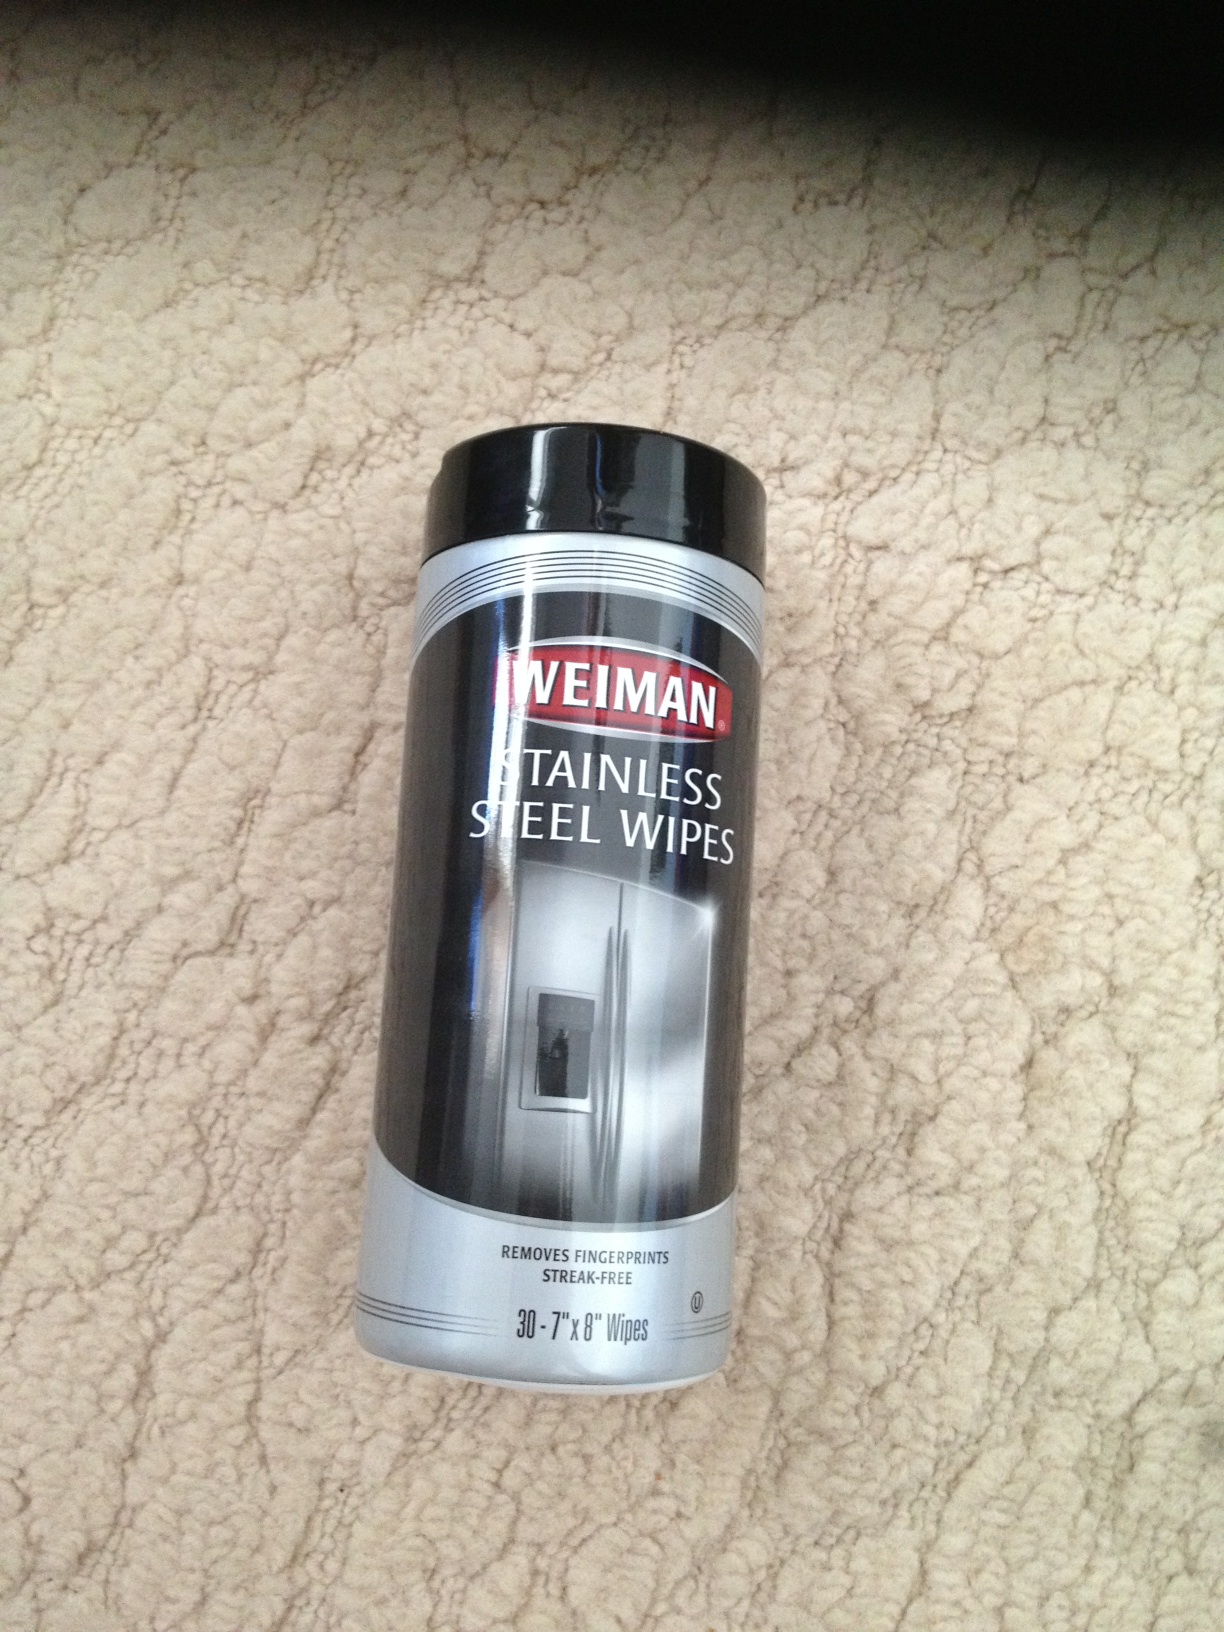Question: What is in this can?
Answer: stainless steel wipes